Taxis of Australia

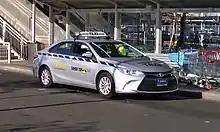
Toyota Camry Hybrid (Silver Top Silver Service)

Taxis in Australia are highly regulated by each Australian state and territory, with each state and territory having its own history and structure. In December 2014, there were 21,344 taxis in Australia. Taxis in Australia are required to be licensed and are typically required to operate and charge on a fitted taximeter. Taxi fare rates are set by State or Territory governments. A vehicle without a meter is generally not considered to be a taxi, and may be described, for example, as a hire car, limousine, carpool, etc. Most taxis today are fueled by liquid petroleum gas. A2B Australia owns and operates the Cabcharge payment system, which covers 98% of taxis in Australia, and operates one of Australia's largest taxi networks.